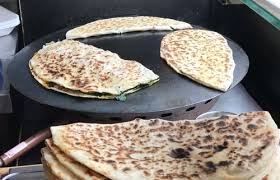
Yemek: gozleme